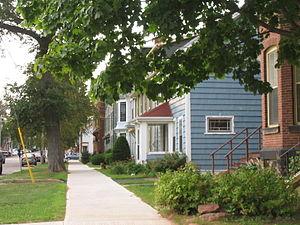
Charlottetown est une ville canadienne, capitale de la province de l'Île-du-Prince-Édouard ; elle est également la plus grande ville de l'île et le chef-lieu du comté de Queens. La ville est nommée en l'honneur de la reine Charlotte, consort du roi George III. Charlottetown est constituée en village en 1855 et désignée comme une ville en 1885. Charlottetown est l'hôte de ce qui est maintenant appelé la Conférence de Charlottetown en 1864, la première étape du processus menant à la Confédération canadienne. Pour cela, la ville adopte la devise Cunabula Foederis, « Berceau de la Confédération ». En 1995 la ville fusionne avec les communautés de Sherwood, Parkdale, Hillsborough Park, West Royalty et East Royalty. Charlottetown comptait 34 562 habitants en 2011 et sa région métropolitaine 64 487, soit un peu moins de la moitié de la population de la province, qui s'élève à 140 204 personnes.